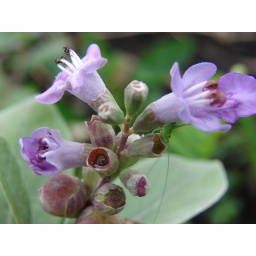
A native Hawaiian plant common in island landscaping. Pohinahina grows wild along beaches and sand dunes.